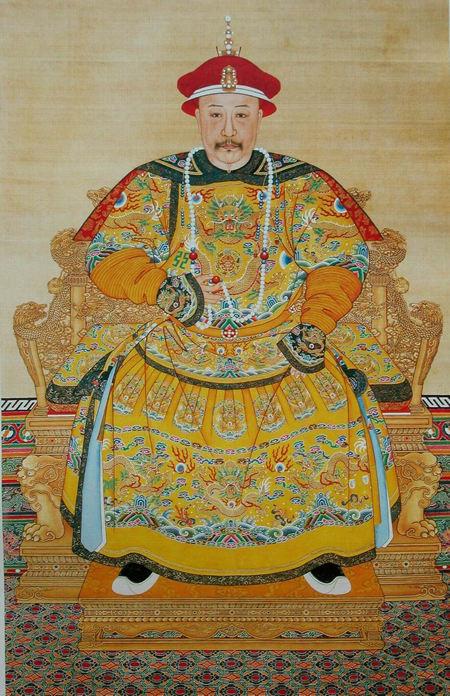
จักรพรรดิเจียชิ่ง

| name = เจียชิ่ง
| native name = 嘉慶帝
|พระอารามนาม = Qing Dynasty|Qing เหรินจง清仁宗
|image = File:004-The Imperial Portrait of a Chinese Emperor called "Jiaqing".JPG
| succession = จักรพรรดิราชวงศ์ชิง
|reign = 9 กุมภาพันธ์ ค.ศ. 1796 – 2 กันยายน ค.ศ. 1820()
| predecessor = จักรพรรดิเฉียนหลง
| successor = จักรพรรดิเต้ากวง
| regent = จักรพรรดิเฉียนหลง (1796-1799)
| spouse-type = จักรพรรดินี
|spouse =จักรพรรดินีเซี่ยวซูรุ่ย จักรพรรดินีเซี่ยวเหอรุ่ย พระพันปีหลวง|จักรพรรดินีเซี่ยวเหอรุ่ย
| issue =Mianmu, Prince MuPrincess Zhuangjingจักรพรรดิเต้ากวง|องค์ชายเหมียนหนิงPrincess ZhuangjingPrincess HuianMiankai, Prince DunMianxin, Prince RuiMianyu, Prince Hui
| พระสมัญญานาม =จักรพรรดิ Shòutiān Xìngyùn Fūhuà Suīyóu Chóngwén จิงหวู่ กวงอู Xiàogōng Qínjiǎn Duānmǐn Yīngzhé Ruì受天興運敷化綏猷崇文經武光裕孝恭勤儉端敏英哲睿皇帝
| era dates =1796 - 1821 - Jiāqìng 嘉慶
| royal house =Aisin-Gioro|House of Aisin-Gioro
| father =จักรพรรดิเฉียนหลง
|mother =จักรพรรดินีเซี่ยวอี๋ฉุน
|birth_style = พระราชสมภพ
| place of birth = Old Summer Palace, Beijing
|birth_name = หย่งเยี่ยน
| death_place = Chengde Mountain Resort|Chengde summer palace, modern Hebei
| place of burial = สุสานหลวงตะวันตกแห่งราชวงศ์ชิง
ImageSize = width:200 height:50
PlotArea = width:180 height:30 left:10 bottom:20
TimeAxis = orientation:horizontal
DateFormat = yyyy
Period = from:1644 till:1911
AlignBars = early
ScaleMajor = increment:115 start:1796
Colors =
 id:canvas value:rgb(1,1,0.85)
BackgroundColors = canvas:canvas
PlotData =
 width:15 color:black
 bar:era from:start till:end
 bar:era from:1760 till:1820 color:red
 bar:era from:1796 till:1820 color:yellow
| key_events = ประหาร เหอเชิน
จักรพรรดิเจียชิ่ง ( 13 พฤศจิกายน พ.ศ. 2303 – 2 กันยายน พ.ศ. 2363) พงศาวดารไทยเรียก เกียเข้ง เป็นจักรพรรดิองค์ที่ 6 แห่งราชวงศ์ชิงและจักรพรรดิชิงองค์ที่ 5 ที่ปกครองแผ่นดินจีนโดยชอบธรรม จากปี ค.ศ. 1796 ถึงปี ค.ศ. 1820 พระองค์ดำเนินคดี เหอเชิน จอมทุจริตซึ่งเป็นคนโปรดของพระราชบิดา และพยายามคืนความสงบเรียบร้อยภายในจักรวรรดิต้าชิง ควบคุมการลักลอบขน ฝิ่น ภายในประเทศจีน
== พระราชประวัติ ==
จักรพรรดิเจียชิ่งประสูติใน พระราชวังฤดูร้อนเดิม 8 กิโลเมตร (5 ไมล์) ทางตะวันตกเฉียงเหนือของกำแพงเมือง ปักกิ่ง พระนามส่วนพระองค์คือ หย่งเยี่ยน (永琰) ต่อมาเปลี่ยนเป็น หย่งเยี่ยน (顒琰) เมื่อทรงเป็นจักรพรรดิ ตัวอักษรจีน คำว่า หย่ง ในพระนามของพระองค์เปลี่ยนจาก 永 เป็น 顒 ความแปลกใหม่นี้ได้รับการแนะนำโดยจักรพรรดิเฉียนหลง ที่เชื่อว่าไม่ควรมีภาษาจีนที่ใช้กันทั่วไป เนื่องมาจากธรรมเนียมการตั้งพระนามต้องห้ามในราชวงศ์มาช้านาน
เจ้าชายหย่งเยี่ยนเป็นพระราชโอรสองค์ที่ 15 ของจักรพรรดิเฉียนหลง พระราชมารดาของพระองค์คือ จักรพรรดินีเซี่ยวอี๋ฉุน|พระมเหสีหลิง บุตรสาวของ เว่ย ชิงไท่ (魏清泰) ขุนนางชาวฮั่นซึ่งครอบครัวได้รวมเข้ากับ แปดกองธง ของแมนจูมาเป็นเวลานานเป็นส่วนหนึ่งของกองธงฮั่น
จักรพรรดิเฉียนหลงเดิมมีพระราชโอรสอีก 2 พระองค์ในพระทัยสำหรับการสืบทอดต่อจากพระองค์ แต่ทั้ง 2 พระองค์สิ้นพระชนม์อย่างรวดเร็วด้วยโรคภัยต่าง ๆ เพราะฉะนั้นในเดือนธันวาคม ปี ค.ศ. 1773 พระองค์เลือกเจ้าชายหย่งเยี่ยนเป็นผู้สืบทอดของพระองค์เป็นการลับ ในปี ค.ศ. 1789 จักรพรรดิเฉียนหลงสถาปนาเจ้าชายหย่งเยี่ยนเป็น เจี่ยชินหวัง (嘉親王)
== เสด็จขึ้นครองราชบัลลังก์ ==
ในเดือนตุลาคม ปี ค.ศ. 1795 ปีที่ 60 ในรัชสมัยของพระองค์ จักรพรรดิเฉียนหลงประกาศความตั้งพระทัยที่จะสละราชบัลลังก์เพื่อเจี่ยชินหวัง พระองค์ตัดสินพระทัยครั้งนี้เพราะพระองค์รู้สึกว่าเป็นการหมิ่นพระเกียรติที่จะปกครองนานกว่าพระอัยกาของพระองค์ จักรพรรดิคังซี ที่ครองบัลลังก์มา 61 ปี เจี่ยชินหวังเสด็จขึ้นครองบัลลังก์และรับศักราช เจียชิ่ง ในเดือนกุมภาพันธ์ ปี ค.ศ. 1796 ดังนั้นพระองค์จึงเป็นที่รู้จักในประวัติศาสตร์ว่าจักรพรรดิเจียชิ่ง อย่างไรก็ตาม ตลอด 3 ปีจักรพรรดิเจียชิ่งเป็นเพียงจักรพรรดิในนามเพราะการตัดสินพระทัยยังคงกระทำโดยพระราชบิดาของพระองค์ ซึ่งกลายเป็น ไท่ช่างหวัง (พระเจ้าหลวง) หลังการสละราชบัลลังก์ของพระองค์
หลังการสวรรคตของจักรพรรดิเฉียนหลงในต้นเดือนกุมภาพันธ์ ปี ค.ศ. 1799 จักรพรรดิเจียชิ่งเข้าควบคุมราชสำนักและดำเนินคดี เหอเชิน ขุนนางคนโปรดของพระราชบิดา เหอเชินถูกตั้งข้อหาทุจริตและใช้อำนาจโดยมิชอบ เขาถูกปลดออกจากตำแหน่ง ทรัพย์สินของเขาถูกยึด และมีพระบัญชาให้ฆ่าตัวตาย ลูกสะใภ้ของเหอเชิน เจ้าหญิงกู้หลุนเหอเซี่ยว พระขนิษฐาต่างพระมารดาของจักรพรรดิเจียชิ่งรอดพ้นจากการลงโทษและได้รับทรัพย์สินเล็กน้อยจากที่ดินของเหอเชิน
ในเวลานั้น จักรวรรดิต้าชิงเผชิญหน้าความผิดปกติภายในที่สำคัญที่สุดคือกลุ่มกบฏบัวขาวขนาดใหญ่ (1796–1804) และแม้ว (1795–1806)
=== เปลี่ยนชื่อเวียดนาม ===
จักรพรรดิเจียชิ่งปฏิเสธคำขอของ จักรพรรดิซา ล็อง ผู้ปกครองเวียดนามที่จะเปลี่ยนชื่อประเทศของพระองค์เป็น นามเวียด พระองค์เปลี่ยนชื่อแทนเป็น เวียดนาม Woodside 1971, p.&nbsp;120. พงศาวดารของเวียดนามมีจดหมายโต้ตอบทางการทูตเกี่ยวกับการตั้งชื่อ
=== ต่อต้านศาสนาคริสต์ ===
:en:Great Qing Legal Code|ประมวลกฎหมายต้าชิง มาตราหนึ่งเรื่อง ข้อห้ามเกี่ยวกับพ่อมดและแม่มด (禁止師巫邪術) ในปี ค.ศ. 1811 มีการเพิ่มประโยคโดยอ้างอิงถึงศาสนาคริสต์ แก้ไขเมื่อ ค.ศ. 1815 และ ค.ศ. 1817 แก้ไขรูปแบบครั้งสุดท้ายในปี ค.ศ. 1839 ภายใต้ จักรพรรดิเต้ากวัง และยกเลิกในปี ค.ศ. 1870 ภายใต้ จักรพรรดิถงจื้อ มีการตัดสินประหารชีวิตชาวยุโรปเพราะเผยแพร่ ศาสนาคริสต์นิกายโรมันคาทอลิก ในหมู่ชาวจีนฮั่นและชาวแมนจู คริสเตียนที่ไม่กลับใจถูกส่งไปยังเมืองมุสลิมใน ซินเจียง ให้เป็นทาสผู้นำมุสลิม
== สวรรคตและการฝังพระศพ ==
ในวันที่ 2 กันยายน ค.ศ. 1820 จักรพรรดิเจียชิ่งเสด็จสวรรคตที่ สถานที่พักร้อนและหมู่วัดในเฉิงเต๋อ (熱河行宫) 230 กิโลเมตร (140 ไมล์) ตะวันออกเฉียงเหนือของ ปักกิ่ง ซึ่งเป็นช่วงที่ราชสำนักมาพำนักพักร้อน ชิงฉือเกา หรือ ต้นฉบับประวัติศาตร์ราชวงศ์ชิง ไม่ได้บันทึกสาเหตุการสวรรคต บางคนกล่าวว่าพระองค์สวรรคตหลังจากถูกฟ้าผ่า แต่บางทฤษฎีว่าพระองค์สวรรคตด้วยพระโรคหลอดเลือดสมอง เนื่องจากจักรพรรดิมีพระวรกายค่อนข้างอ้วน พระองค์ถูกสืบทอดราชบัลลังก์โดยโอรสองค์ที่สองของพระองค์ เจ้าชายเหมียนหนิง ซึ่งกลายเป็นที่รู้จักในพระนาม จักรพรรดิเต้ากวัง
จักรพรรดิเจียชิ่งถูกฝังอยู่กลาง สุสานหลวงตะวันตกแห่งราชวงศ์ชิง 120 กิโลเมตร (75 ไมล์) ทางตะวันตกเฉียงใต้ของ ปักกิ่ง
== พระบรมวงศานุวงศ์ ==
* พระราชบิดา: จักรพรรดิเฉียนหลง
* พระราชมารดา: จักรพรรดินีเซี่ยวอี๋ฉุน
* ฮองเฮา (皇后)
**จักรพรรดินีเซี่ยวซูรุ่ย (孝淑睿皇后) จากสกุลสี่ถ่าล่า (喜塔臘)
**จักรพรรดินีเซี่ยวเหอรุ่ย พระพันปีหลวง|จักรพรรดินีเซี่ยวเหอรุ่ย (孝和睿皇后) จากสกุลหนิ่วฮู่ลู่ (鈕祜祿)
*หวงกุ้ยเฟย (皇貴妃)
**กงซุ่นหวงกุ้ยเฟย (恭順皇貴妃) จากสกุลหนิ่วฮู่ลู่ (鈕祜祿)
**เหออวี้หวงกุ้ยเฟย (和裕皇貴妃) จากสกุลหลิวเจีย (劉佳)
*เฟย (妃)
**หัวเฟย (華妃) จากสกุลโฮ่วเจีย (侯佳)
**ซูเฟย (恕妃) จากสกุลว๋านเหยียน (完顏)
**จวงเฟย (莊妃) จากสกุลหวัง (王)
**ซิ่นเฟย (信妃) จากสกุลหลิวเจีย (劉佳)
*ผิน (嬪)
**เจี่ยนผิน (簡嬪) จากสกุลกวนเจีย (關佳)
**ซุ่นผิน (遜嬪) จากสกุลเฉินเจีย (沈佳)
**เอินผิน (恩嬪) จากสกุลอูยา (烏雅)
**หรงผิน (榮嬪) จากสกุลเหลียง (梁)
**ฉุนผิน (淳嬪) จากสกุลต่งเจีย (董佳)
**อันผิน (安嬪) จากสกุลซูหวานหนีกัวเอ่อร์เจีย (蘇完尼瓜爾佳)
* พระราชโอรส
** องค์ชายไม่ปรากฏพระนาม (1779–1780) มู่จวิ้นอ๋อง (穆郡王) สถาปนาหลังสิ้นพระชนม์;พระโอรสในเหออวี้หวงกุ้ยเฟย
**จักรพรรดิเต้ากวัง|องค์ชายเหมียนหนิง (綿寧,1782–1850) จื้อชินอ๋อง (智親王) ภายหลังเป็นจักรพรรดิ;พระโอรสในจักรพรรดินีเซี่ยวซูรุ่ย
** องค์ชายเหมียนข่าย (綿恺,1795–1838) ตุนเค่อชินอ๋อง (惇恪親王,1819-1838) พระโอรสในจักรพรรดินีเซี่ยวเหอรุ่ย
** องค์ชายเหมียนซิน (綿忻,1805–1828) รุ้ยหวยชินอ๋อง (瑞懷親王,1819-1828) พระโอรสในจักรพรรดินีเซี่ยวเหอรุ่ย
** องค์ชายเหมียนหยู (綿愉,1814–1865) ฮุ่ยตวนชินอ๋อง (惠端親王,1820-1865) พระโอรสในกงซุ่นหวงกุ้ยเฟย
* พระราชธิดา
** องค์หญิงไม่ปรากฏพระนาม (1780–1783) พระธิดาในเจี่ยนผิน
** องค์หญิงไม่ปรากฏพระนาม (1780–1783) พระธิดาในจักรพรรดินีเซี่ยวซูรุ่ย
** องค์หญิงจวงจิ้งเหอซั่วกงจวู่ (莊敬和硕公主,1781–1811) พระธิดาในเหออวี้หวงกุ้ยเฟย
** องค์หญิงจวงจิ้งกู้หลุนกงจวู่ (莊静固伦公主,1784–1811) พระธิดาในจักรพรรดินีเซี่ยวซูรุ่ย
** องค์หญิงฮุ่ยอันเหอซั่วกงจวู่ (慧安和硕公主,1786–1795) พระธิดาในซุ่นผิน
** องค์หญิงไม่ปรากฏพระนาม (1789–1790) พระธิดาในหัวเฟย
** องค์หญิงไม่ปรากฏพระนาม (1793–1795) พระธิดาในจักรพรรดินีเซี่ยวเหอรุ่ย
** องค์หญิงไม่ปรากฏพระนาม (1805) พระธิดาในกงซุ่นหวงกุ้ยเฟย
** องค์หญิงฮุ่ยมิ่นกู้หลุนกงจวู่ (慧愍固伦公主,1811–1815) พระธิดาในกงซุ่นหวงกุ้ยเฟย
== ราชตระกูล ==
== อ้างอิง ==
(ขอ)​เพิ่มเติม
จักรพรรดิ​ ลำดับที่ (หรือรัชกาลที่)​ 7
แห่ง ราชวงศ์​ชิง ของ จักรวรรดิ​ต้าชิง
(โดยชาวแมนจู)​ Qìng Royal
ตรงกับ​ช่วง ศตวรรษ​ ที่ 18 โดยทรง
เป็น​ จักรพรรดิ​ เลือดผสม บิดา เป็น
ชาวแมนจู และ มารดา เป็น ชาวฮั่น
.... ในรัชสมัยนี้ มี​เหตุการณ์​ที่ไม่สู้ดี
เกิดขึ้นหลายเหตุการณ์​ ทั้งจาก
ขุนนาง เชื้อพระวงศ์​ .... ฯลฯ
ที่ไม่เกรงกลัว ต่อ องค์​ฮ่องเต้ หรือ
จักรพรรดิ​ จึงได้กระทำการต่างๆ
ให้เกิดความเดือดร้อน ​ทั่วแผ่นดิน
ด้วยเหตุนี้​ จึงได้มีการก่อกบฏ​ โดย
ชาวฮั่นที่ต้องการปกครองตนเอง
ซึ่งไม่ต้องการทนกับการต้องถูก
ปกครอง โดยชาวแมนจู ได้เกิด
ที่มาของ คำว่า "ต้านชิงกู้หมิง"
.... แม้จะพยายามทำหน้าที่ให้ดี
เพียงใด แต่บางอย่างไม่สามารถ
เปลี่ยนแปลงได้ จึงได้สวรรคต
ด้วยยังทุกข์​ในพระทัย เฉกเช่น
โอรสสวรรค์​ หรือ สมมติ​เทพ อีก
มากมาย ....
*​ขอบคุณ​ ที่มา ของ ข้อมูล​ ค่ะ
หมวดหมู่:บุคคลที่เกิดในปี พ.ศ. 2303
หมวดหมู่:จักรพรรดิราชวงศ์ชิง|เจียชิ่ง